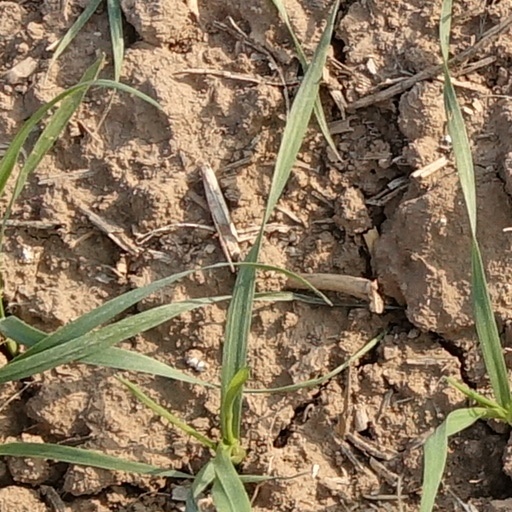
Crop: wheat